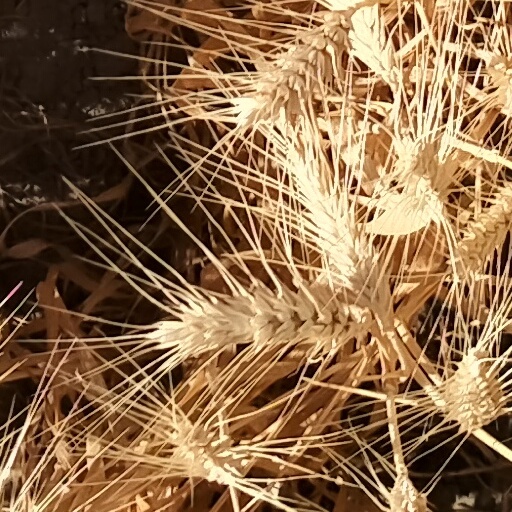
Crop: wheat